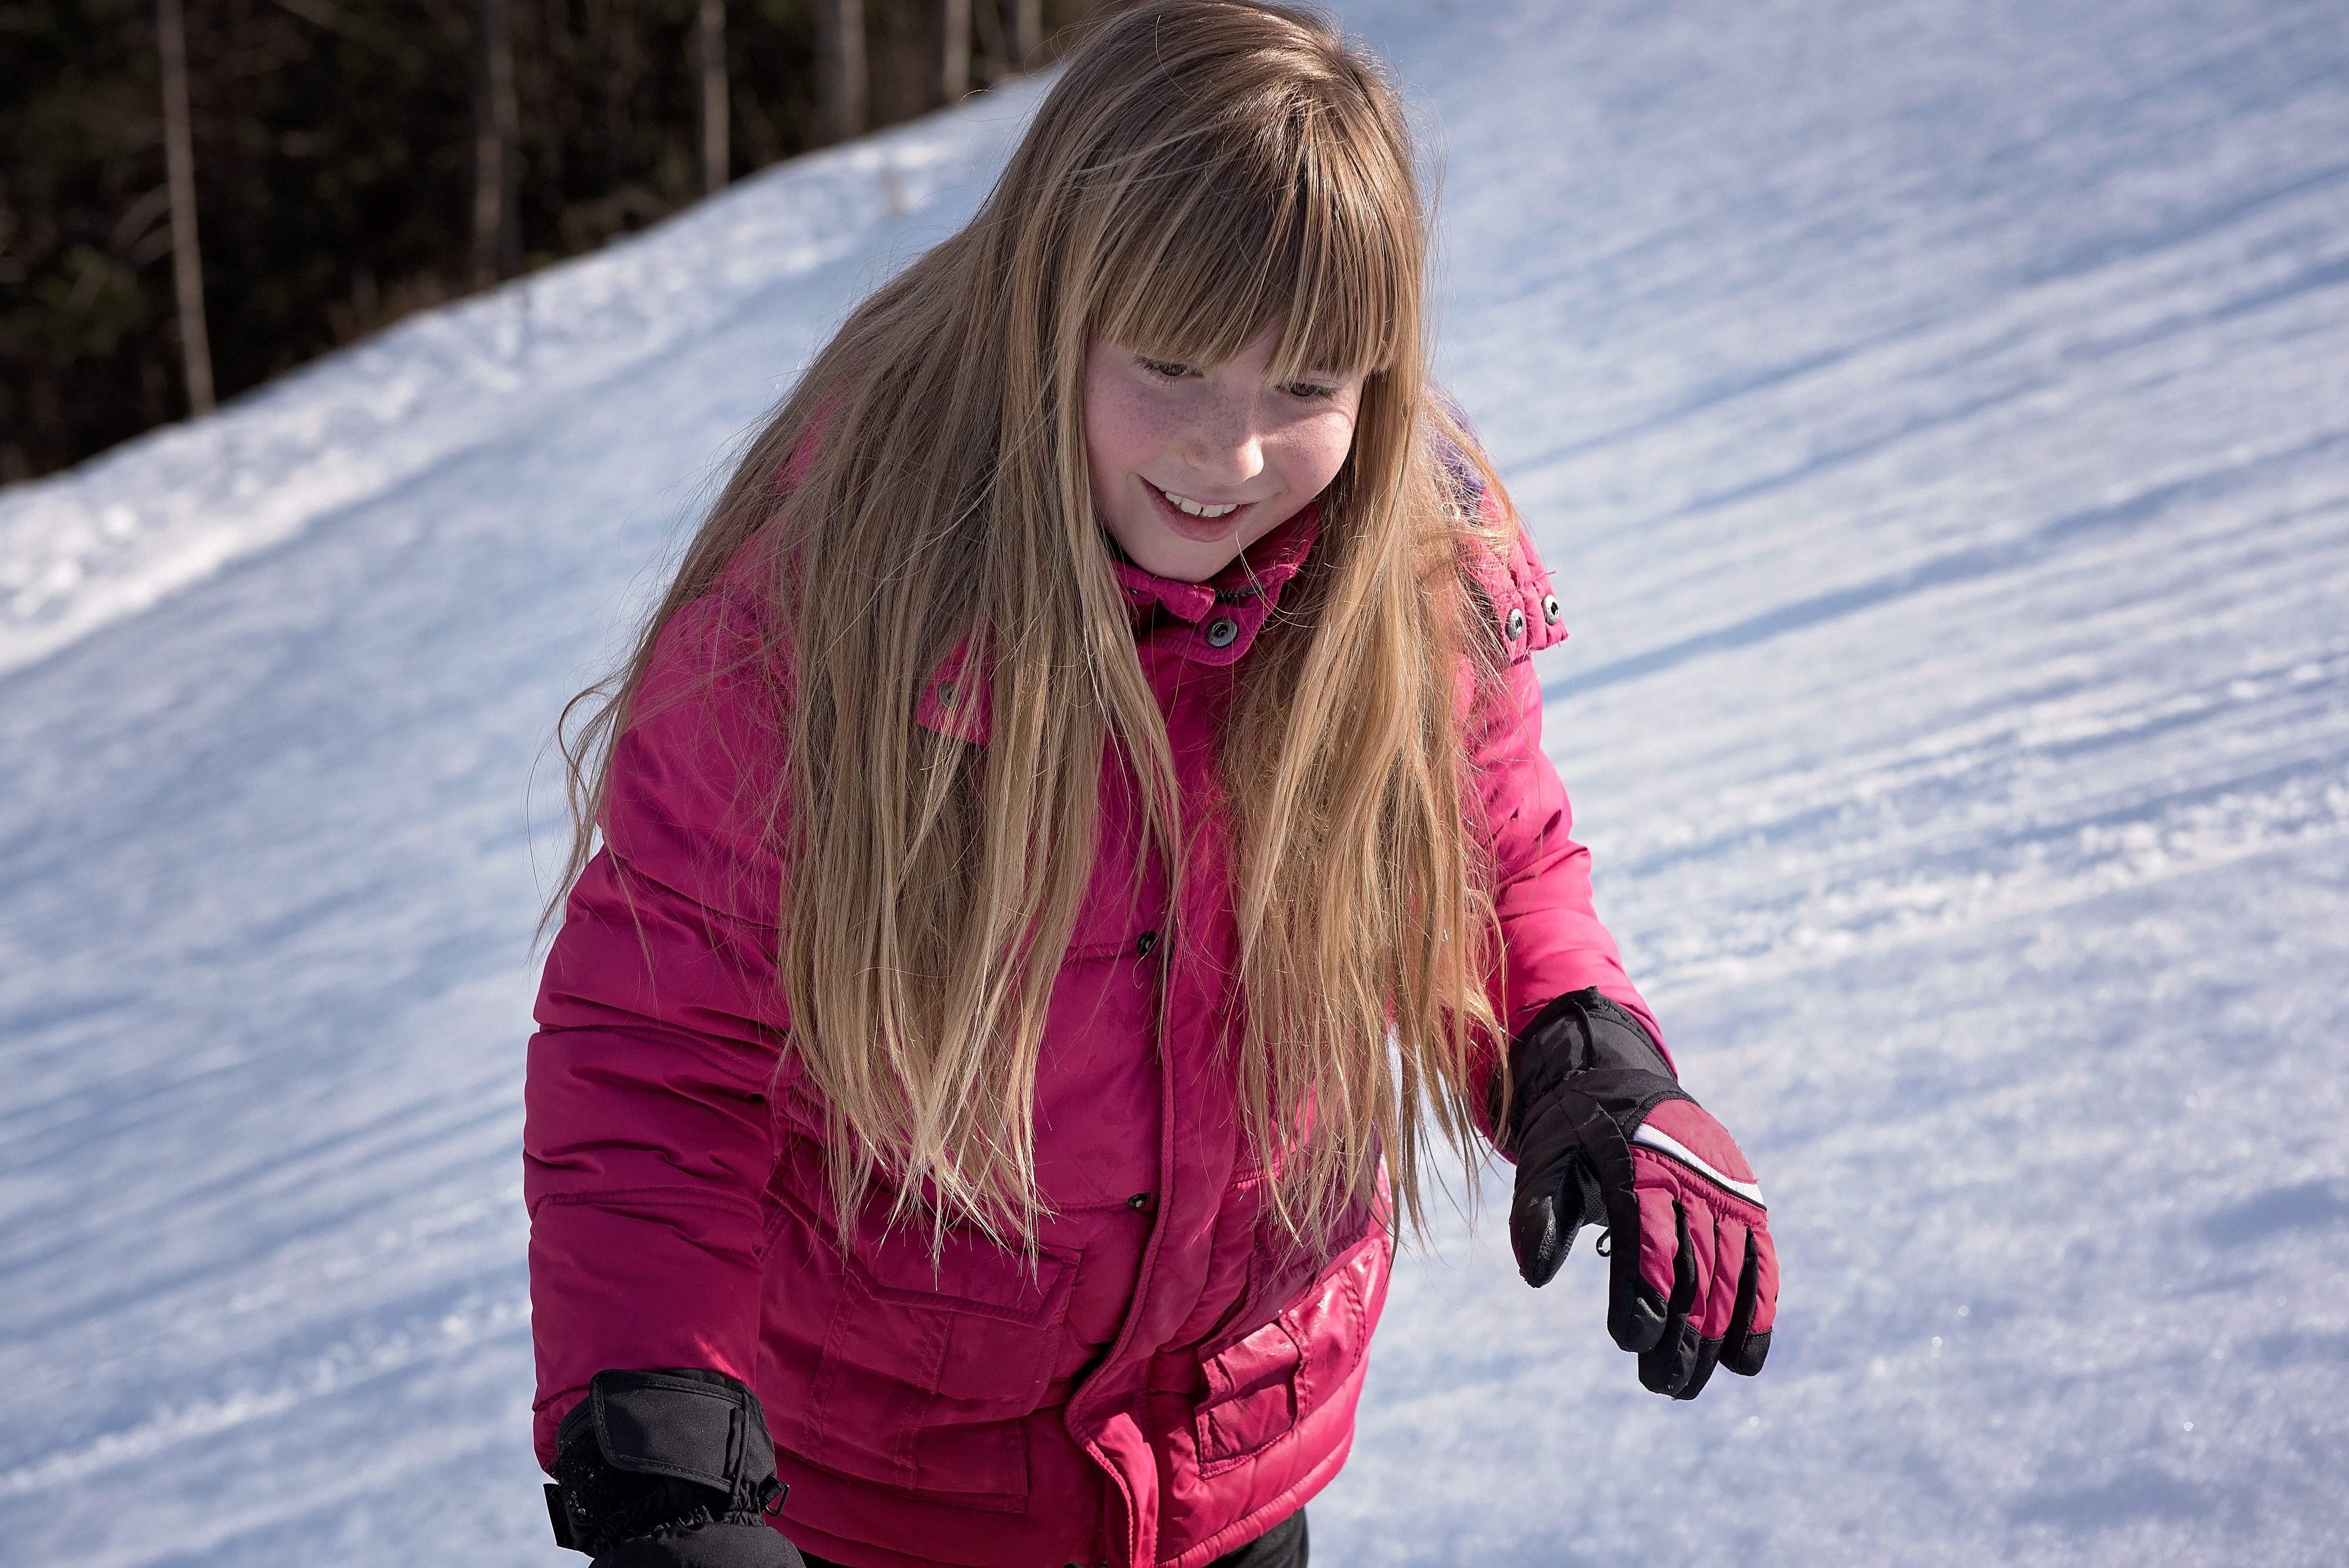
nature, person, snow, winter, girl, model, spring, red, color, human, fashion, clothing, season, long hair, beauty, blond, out, nice weather, photo shoot, fresh air